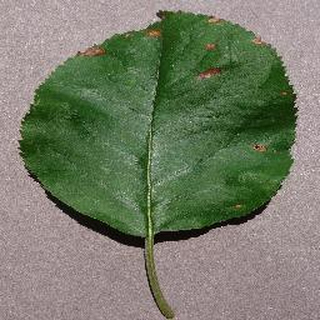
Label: apple_black_rot